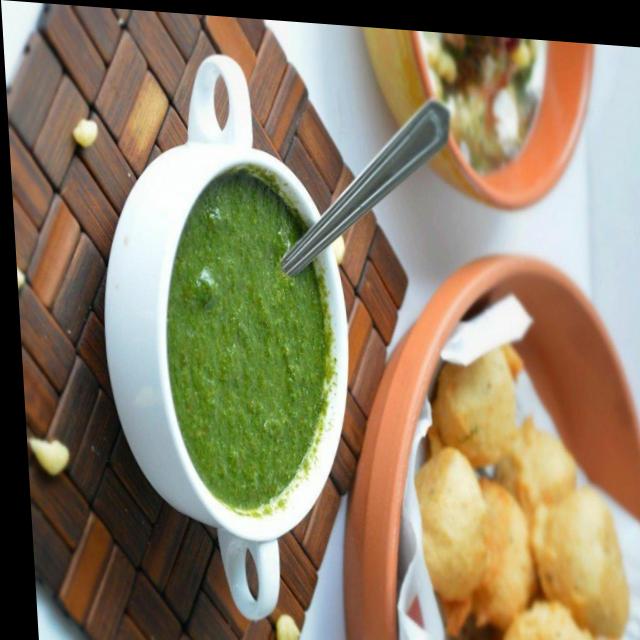
Dish: green_chutney